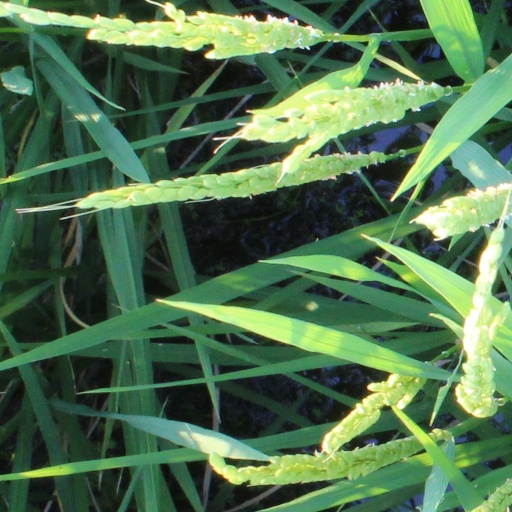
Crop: rice